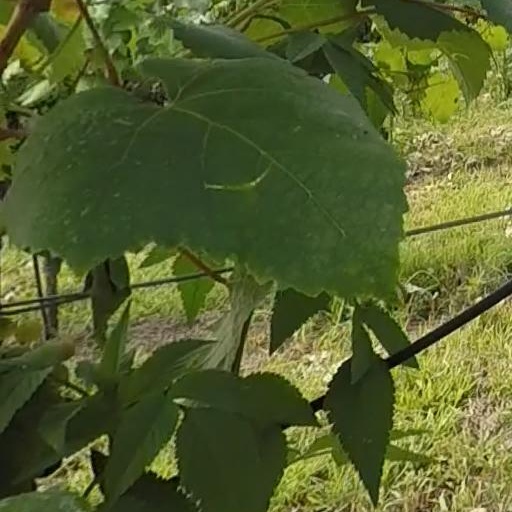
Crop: grape